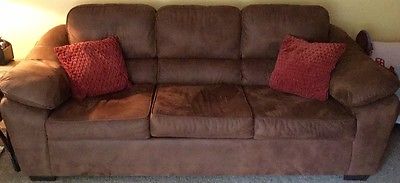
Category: sofa